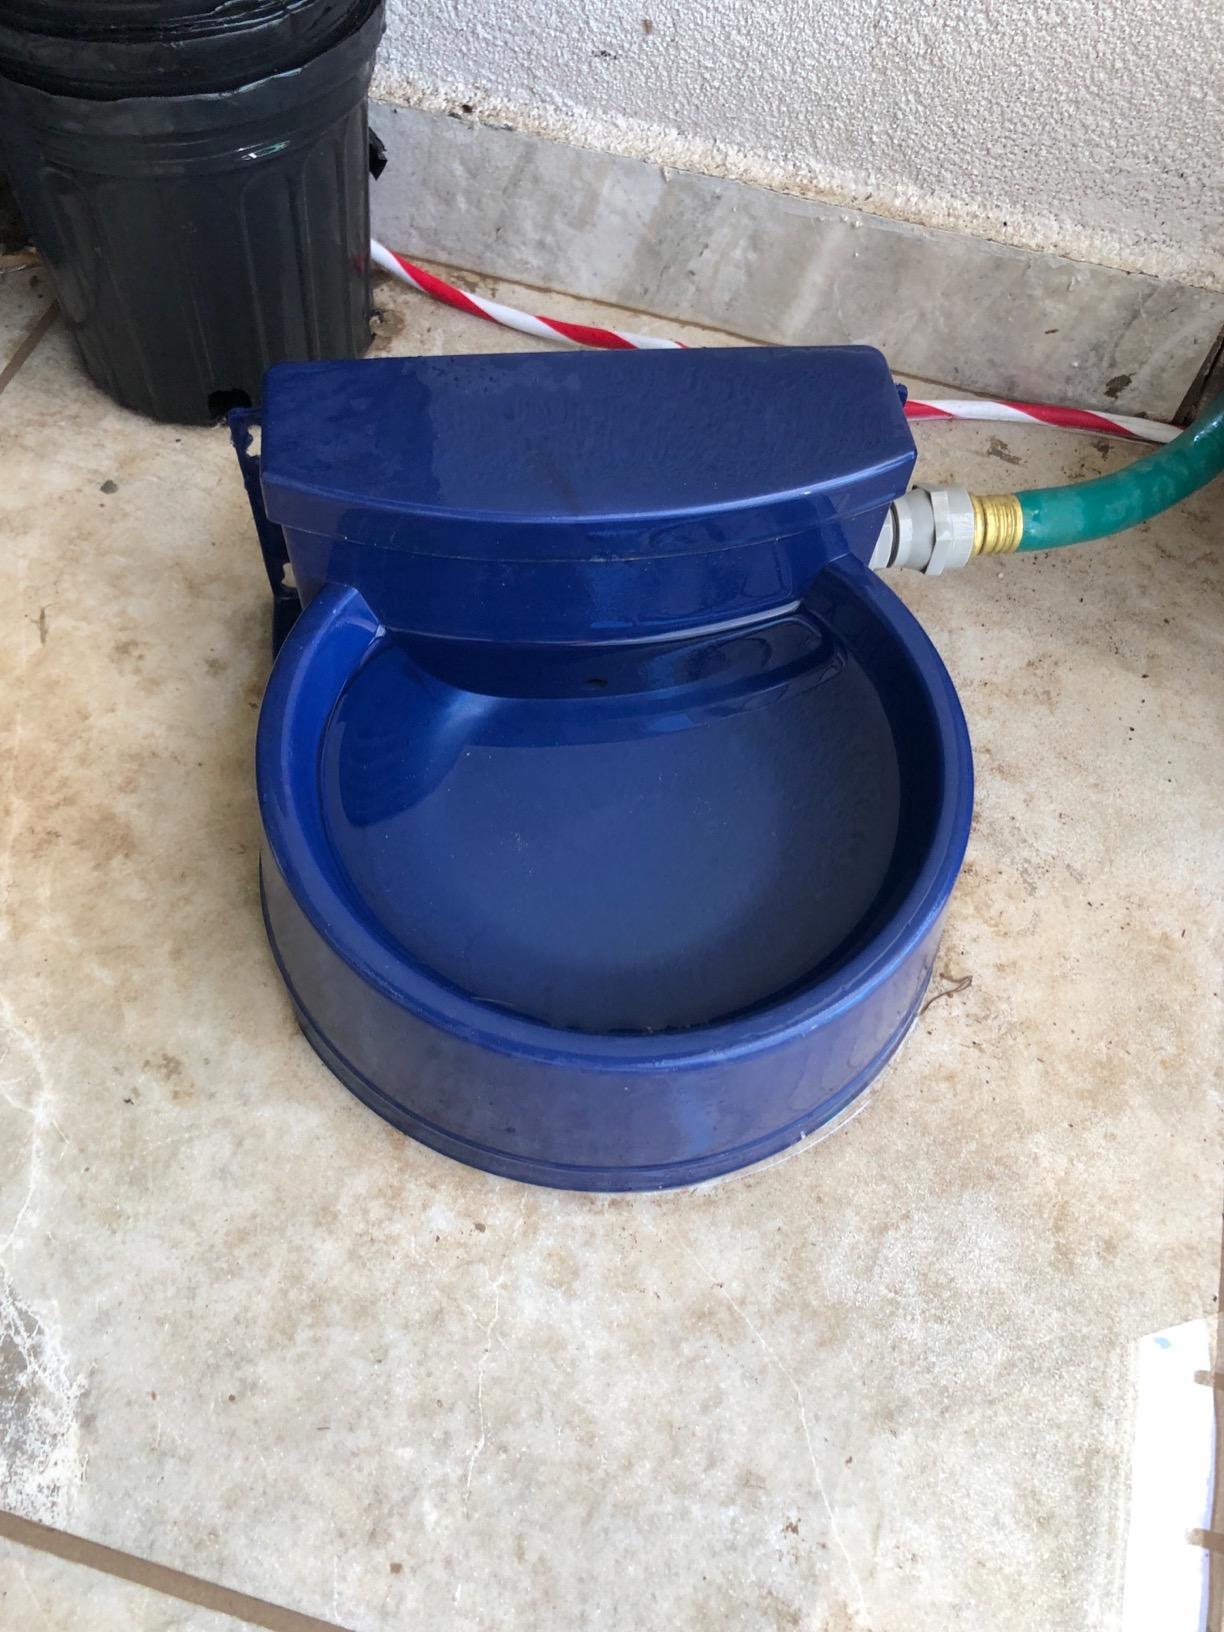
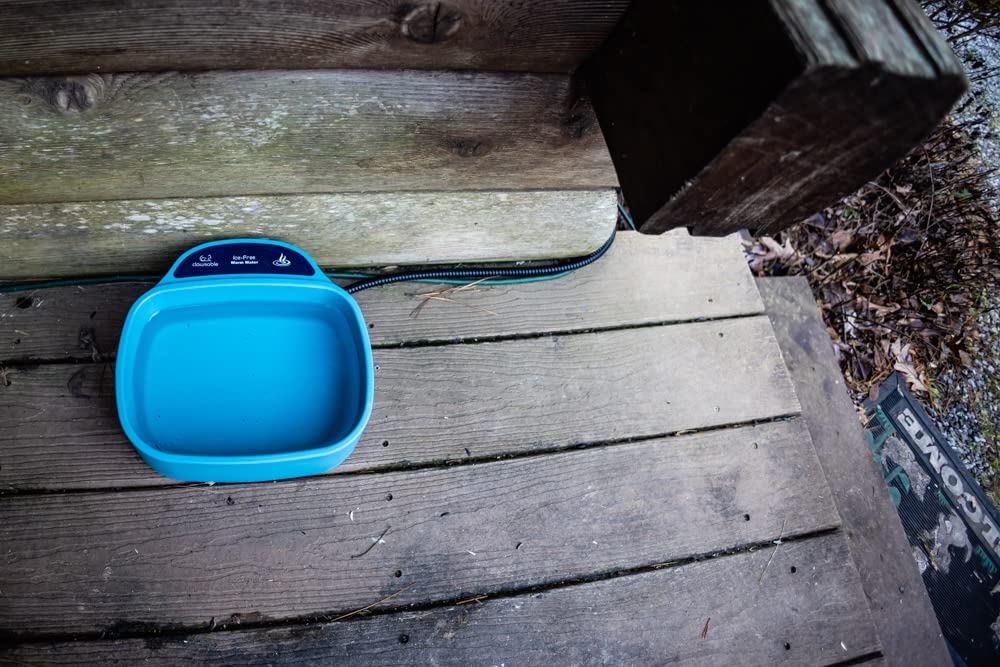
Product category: items_bowl
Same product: no